Markus Pernhart

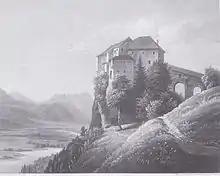
Engraving of Schloss Hollenburg by Pernhart

When Pernhart's drawing style had fully developed, he was asked by Max von Moro to draw all of the castles and palaces in Carinthia. The idea was to preserve these buildings, if not in physical form due to financial reasons, at least through pictures and so then keep them from decay. Markus Pernhart did not disappoint his client and recorded the smallest details in pencil drawings of the well-preserved facilities, but also of the partly dilapidated ones as well. As early as 1853, he made up to 40 drawings, later on reaching 198, which are now in the property of the History Association for Carinthia. In 1855 the Carinthian estates gave Empress Elisabeth of Austria-Hungary an album with 21 drawings, to which Max Moro contributed the explanations. Under the title "Pictures from Carinthia" they appeared in deliveries between 1863 and 1868 as steel engravings with accompanying texts. After his death, five lithographic panorama pictures were published (Klagenfurt, 1875 and 1889).